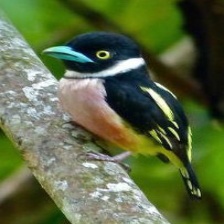
Species: BLACK AND YELLOW BROADBILL
Scientific name: EURYLAIMUS OCHROMALUS